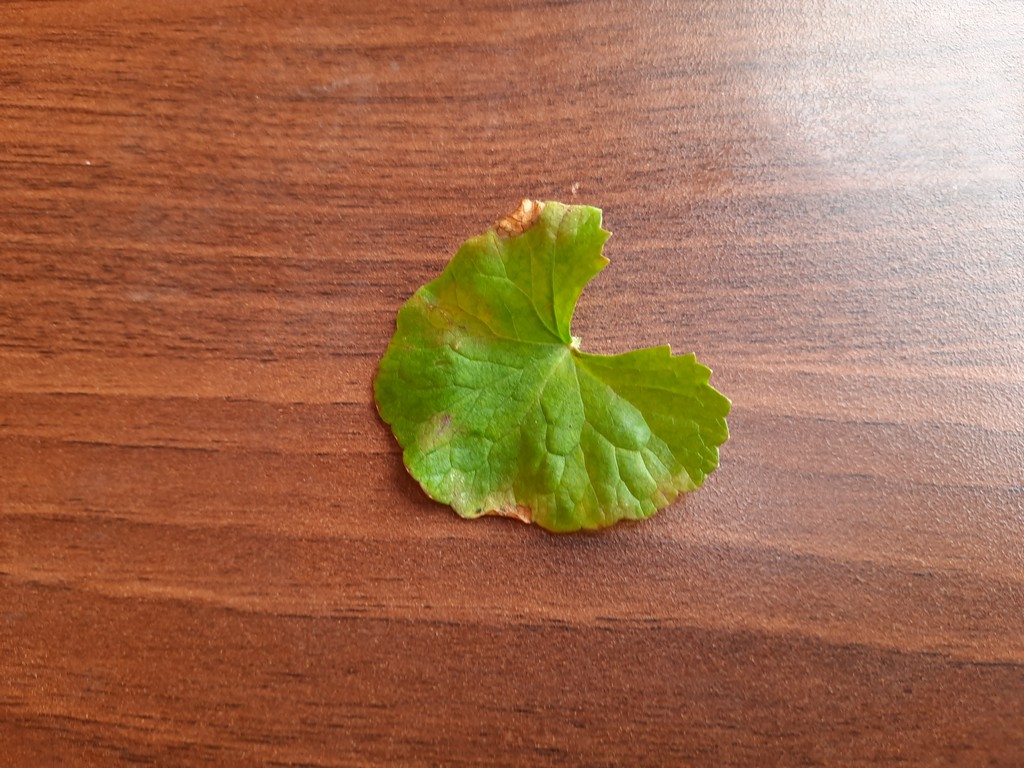
Label: Unhealthy